Bensafrim e Barão de São João

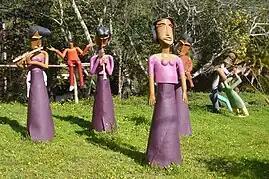
Picture of some of the sculptures

Next to a rural road leading out of the Barão de São João, are a collection of figurative sculptures. They were created by Deodato Inácio Santos, a man who was born near Lagos in 1939.